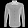
Label: Shirt